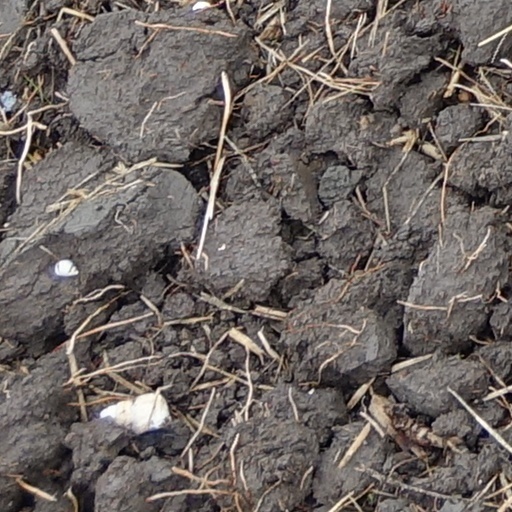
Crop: wheat